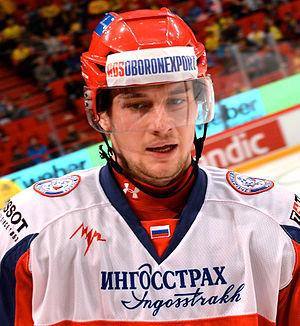
Iegor Konstantinovitch Iakovlev - en russe : Егор Константинович Яковлев et en anglais : Yegor Yakovlev - est un joueur professionnel russe de hockey sur glace. Il évolue au poste de défenseur.